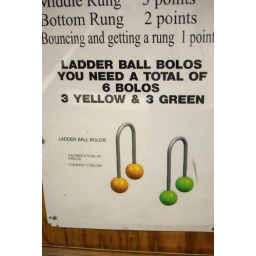
Look close says your need 3 yellow and 3 green Bolos below it calls for 3 orange + 3 yellow.